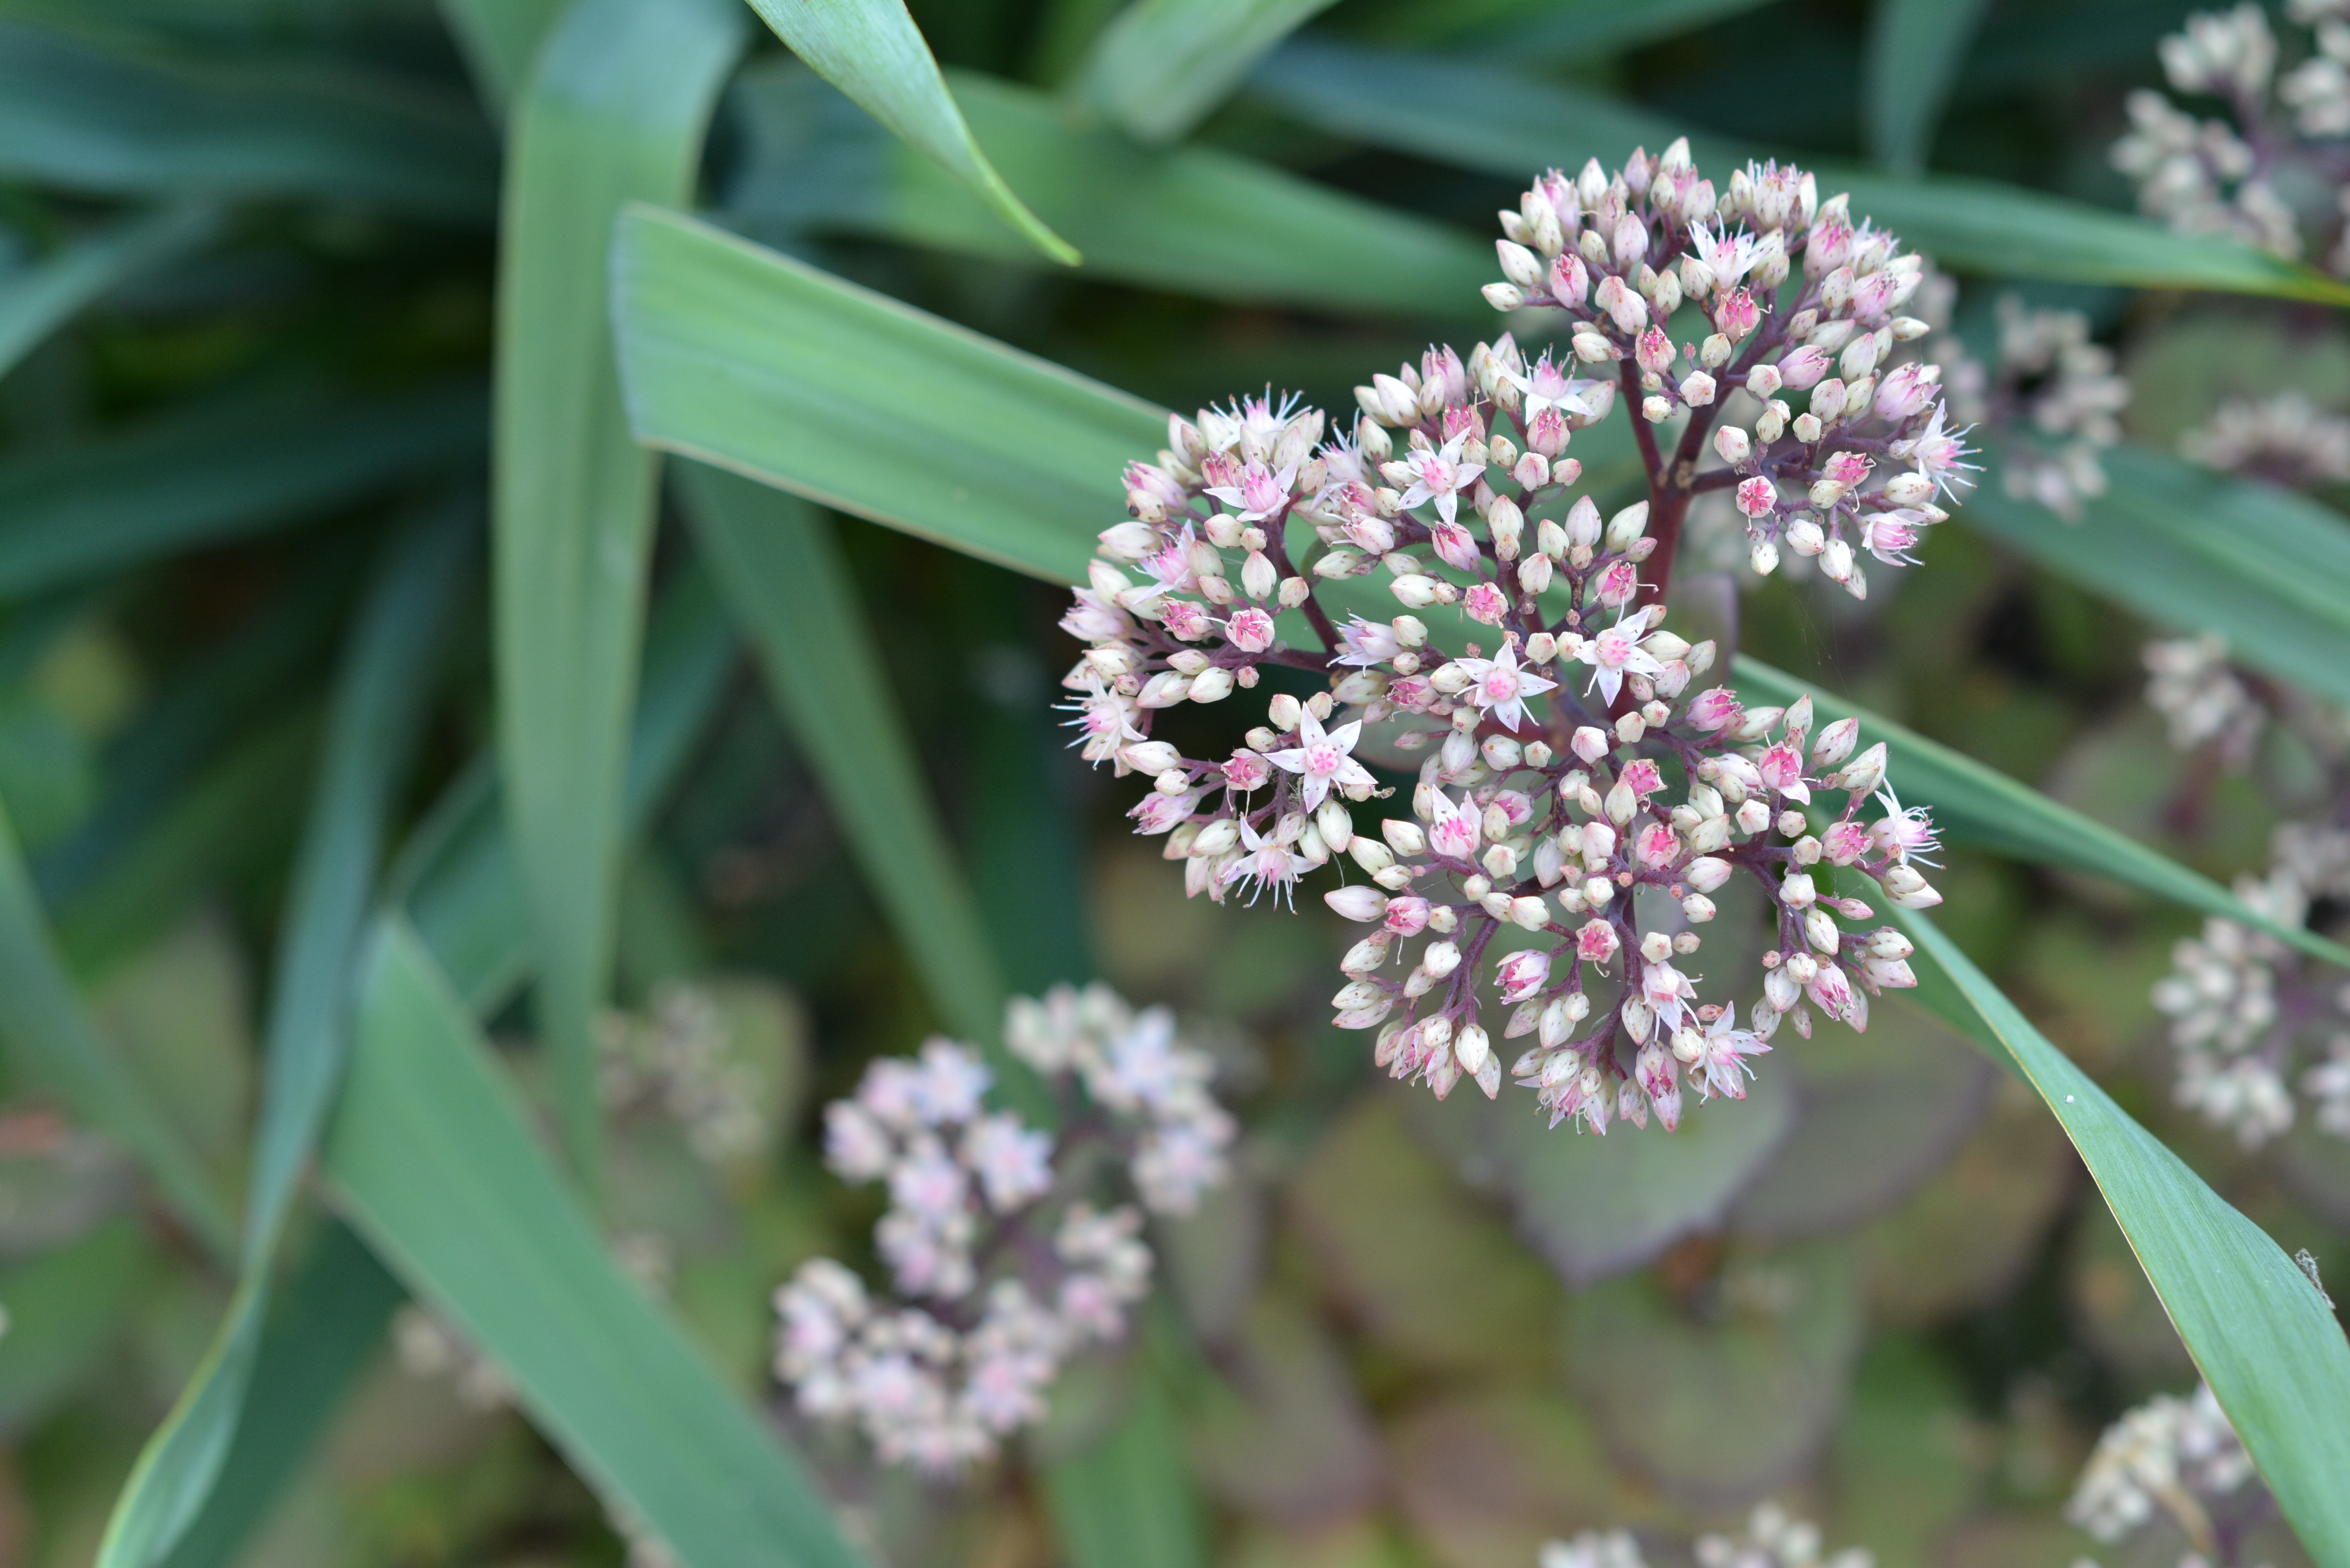
plant, flower, herb, produce, botany, garden, flora, perennial, wildflower, sedum, garden flowers, flowering plant, land plant, onion genus, english lavender, kamchatka stonecrop